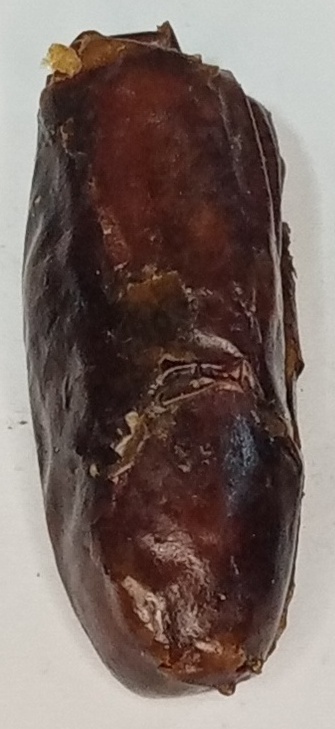
Variety: gajar
Size: large
Grade: grade-2